Decarboxylation

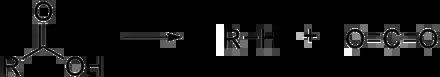
Decarboxylation

Decarboxylation is a chemical reaction that removes a carboxyl group and releases carbon dioxide (CO). Usually, decarboxylation refers to a reaction of carboxylic acids, removing a carbon atom from a carbon chain. The reverse process, which is the first chemical step in photosynthesis, is called carboxylation, the addition of CO to a compound. Enzymes that catalyze decarboxylations are called decarboxylases or, the more formal term, carboxy-lyases (EC number 4.1.1).